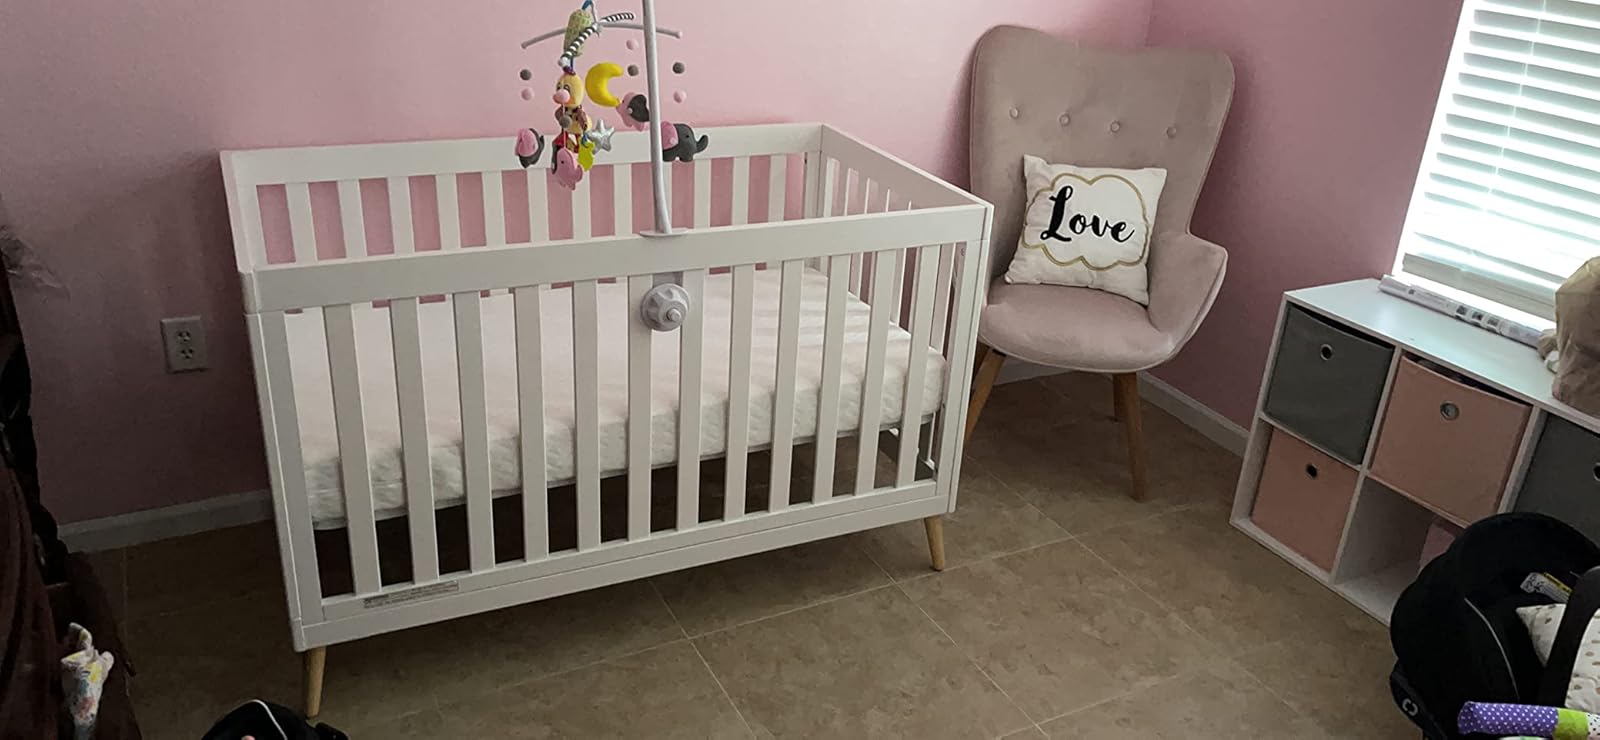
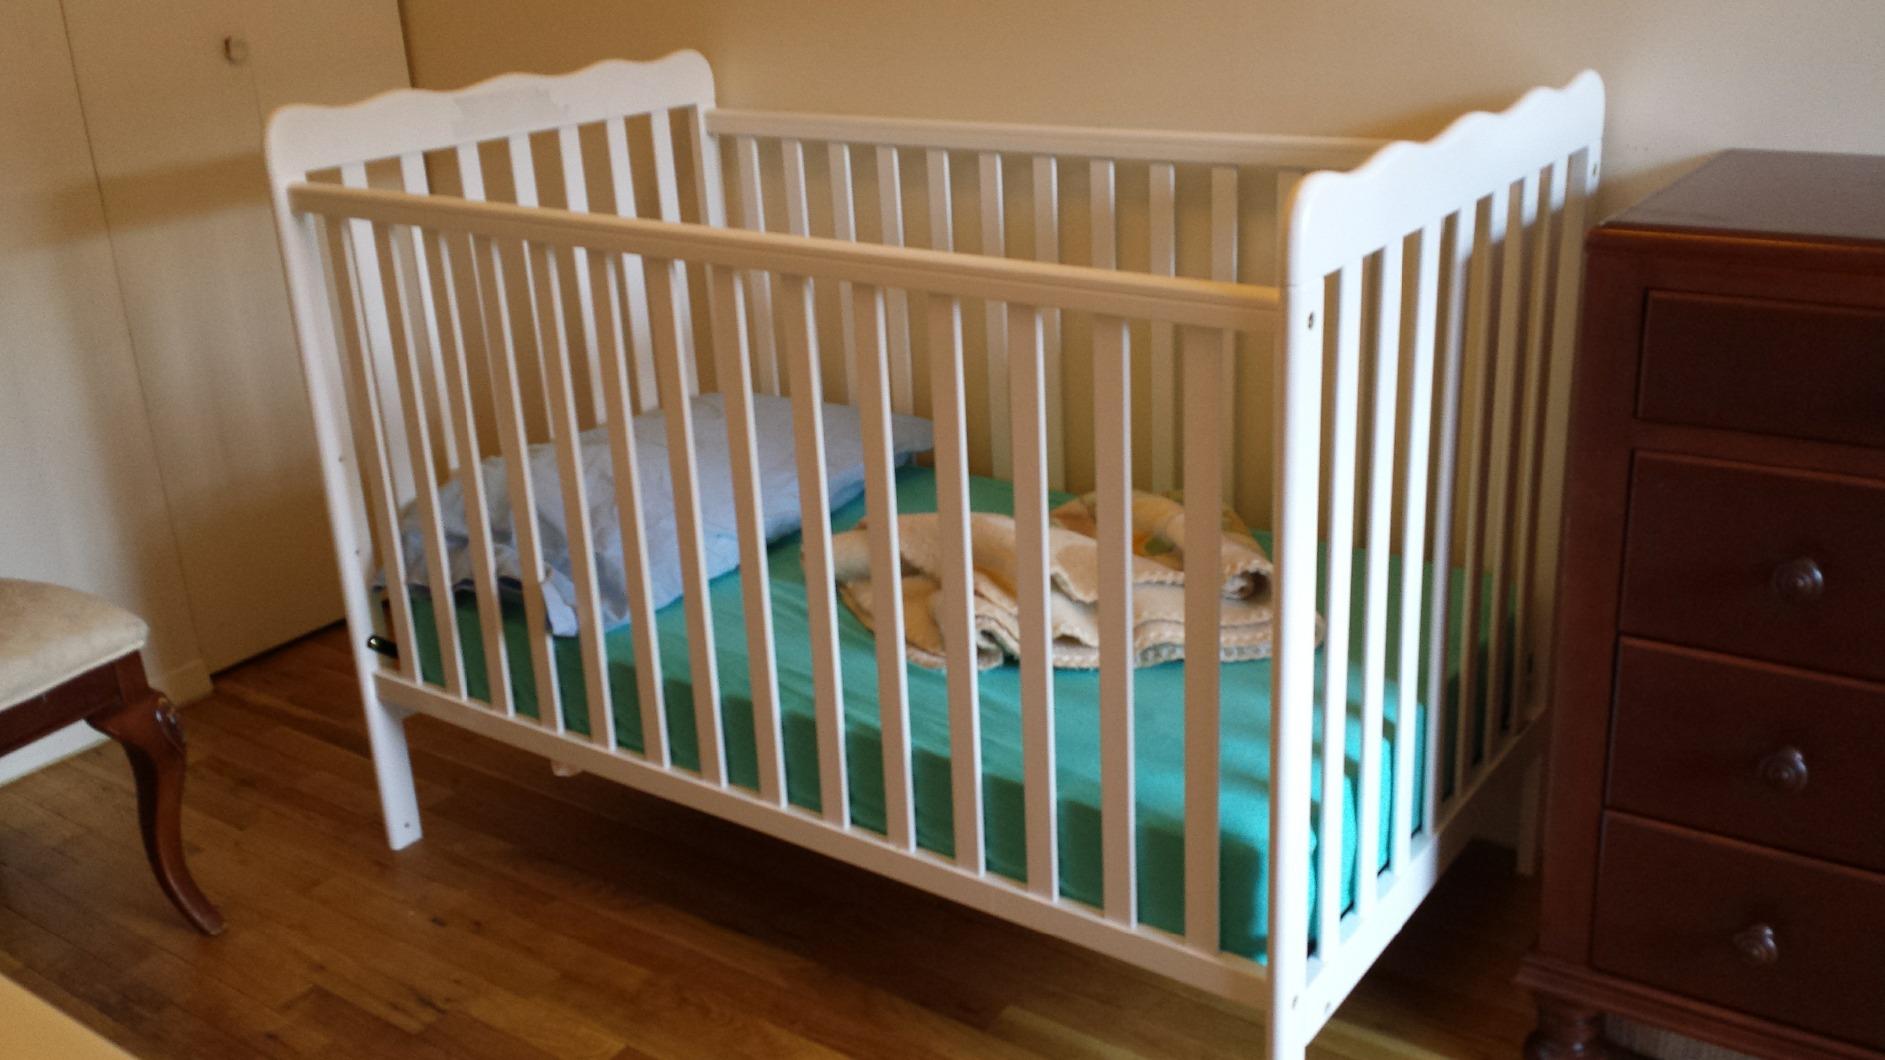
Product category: products_crib
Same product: no